Bonnie Franklin

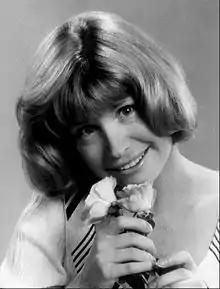
Franklin in "One Day at a Time", 1976

Bonnie Gail Franklin (January 6, 1944 – March 1, 2013) was an American actress. She is best known for her leading role as Ann Romano in the television series "One Day at a Time" (1975–1984). She was nominated for Emmy, Tony, and Golden Globe Awards.